Castilla–La Mancha

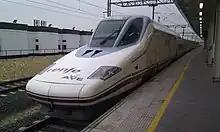
Renfe 112 series rolling stock in the Albacete-Los Llanos railway station.

The majority of the regional workforce—55.5 percent—is employed in the service sector, generating 49.8 percent of regional GDP, according to Economic and Social Council of Castilla–La Mancha ("Consejo Económico y Social de Castilla–La Mancha", CES) data for 2006. Although a large sector of the regional economy, it is small by national standards: 67.2 percent of employment in Spain is in the service sector. Counted in the service sector are commerce, tourism, hospitality, finance, public administration, and administration of other services related to culture and leisure.